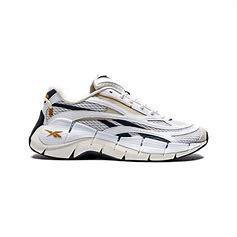
Brand: Reebok
Model: 100